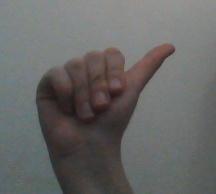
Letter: dhad